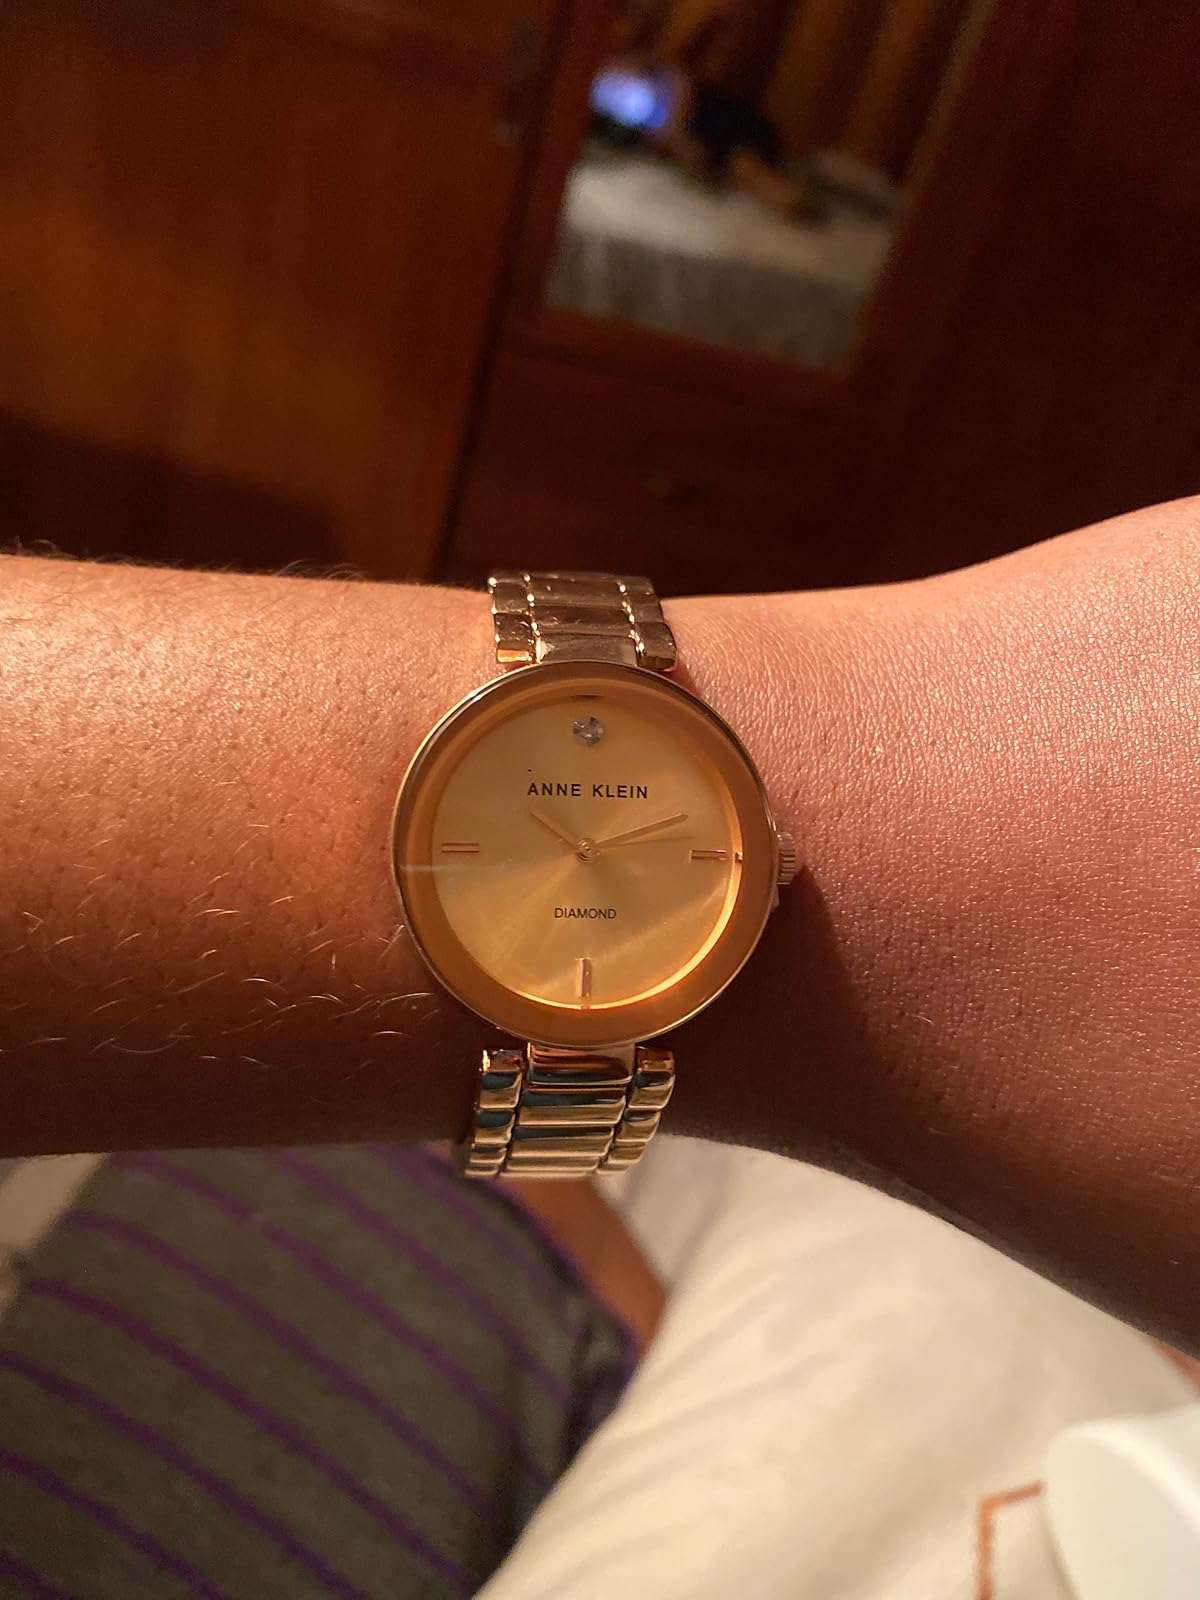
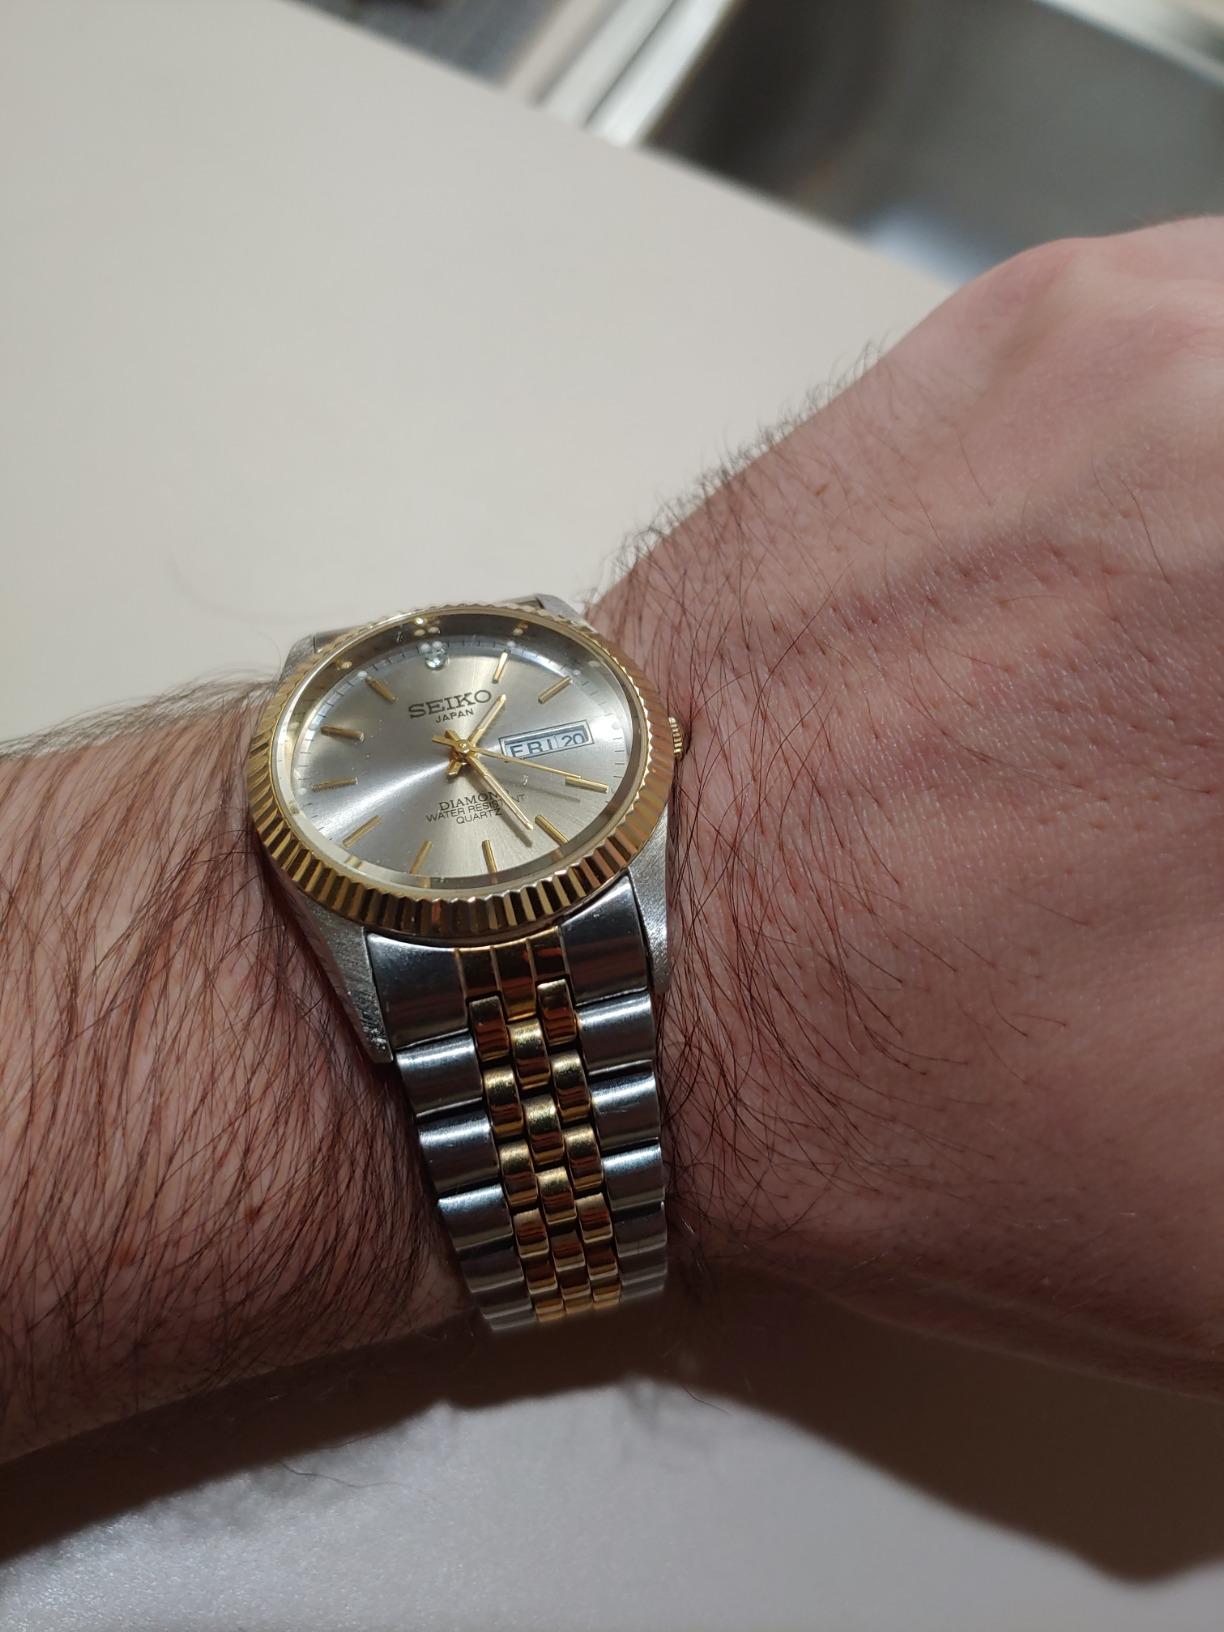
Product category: accessories_watch
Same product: no